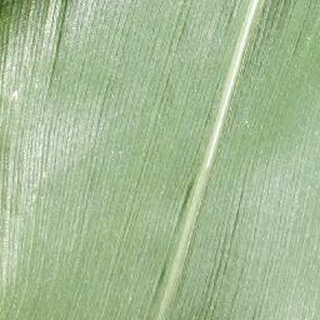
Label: healthy_corn